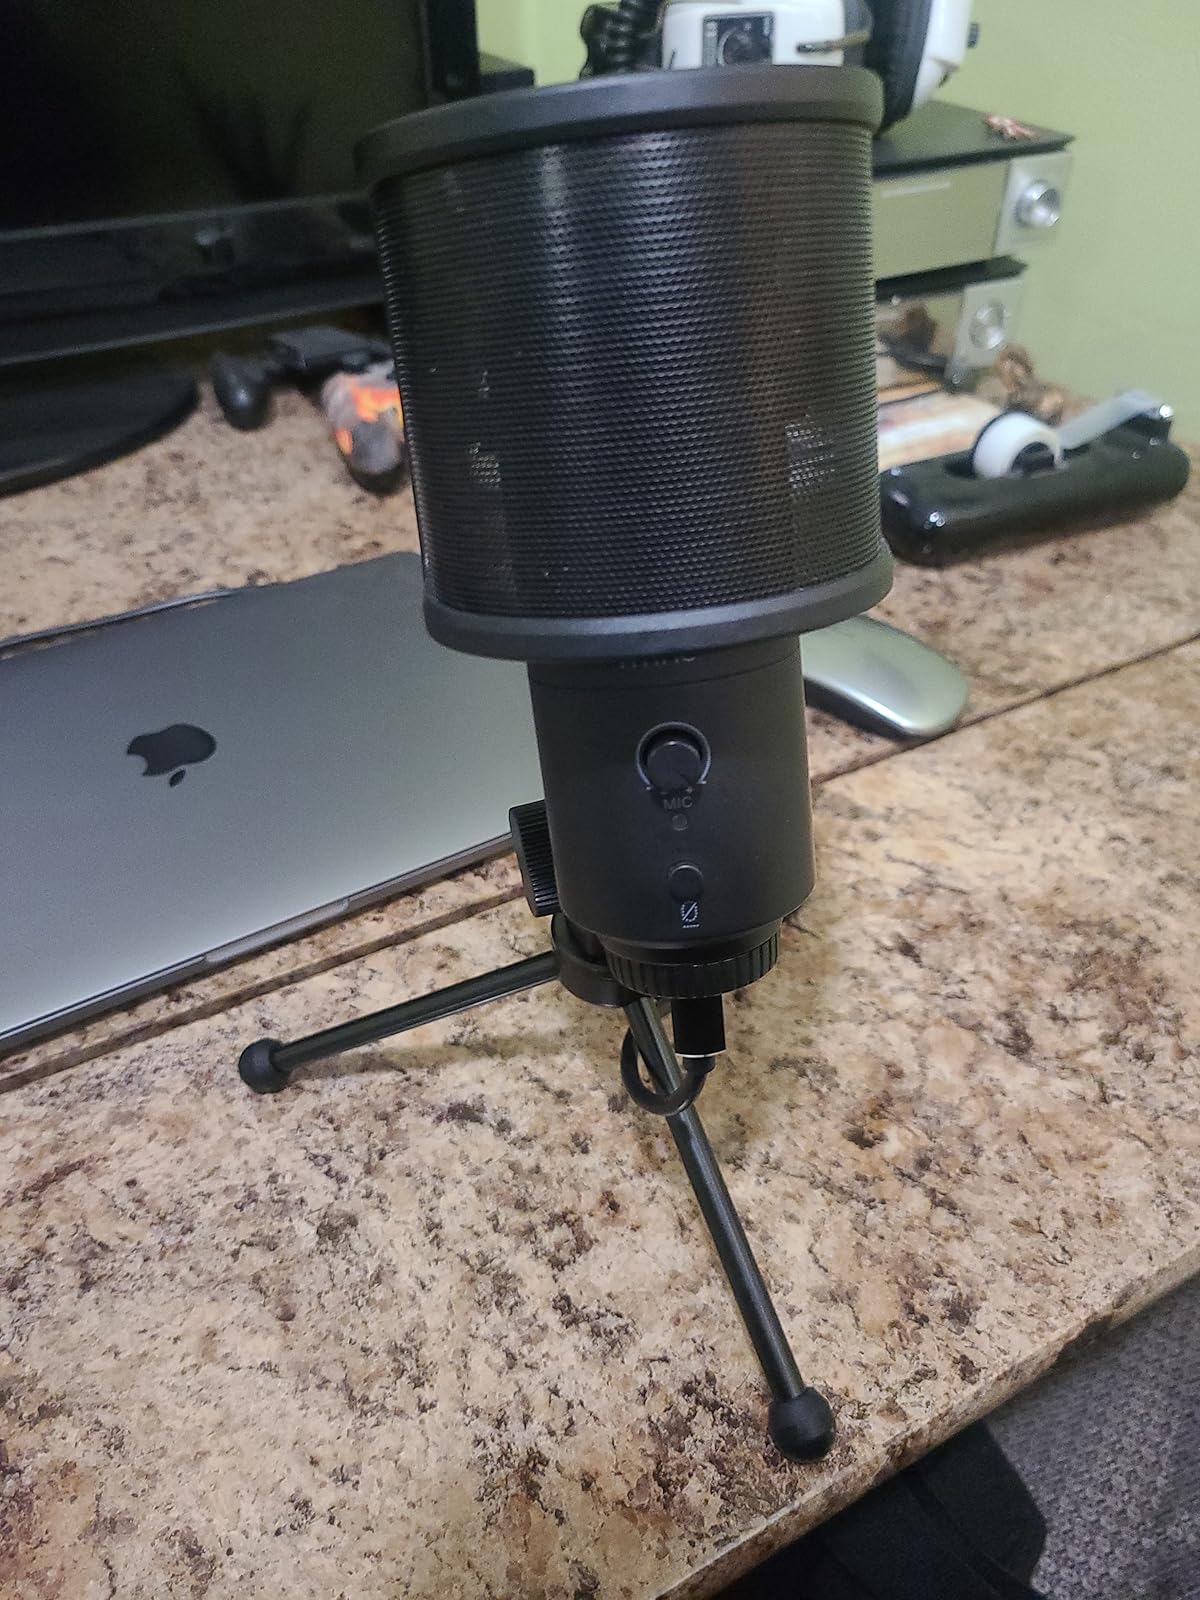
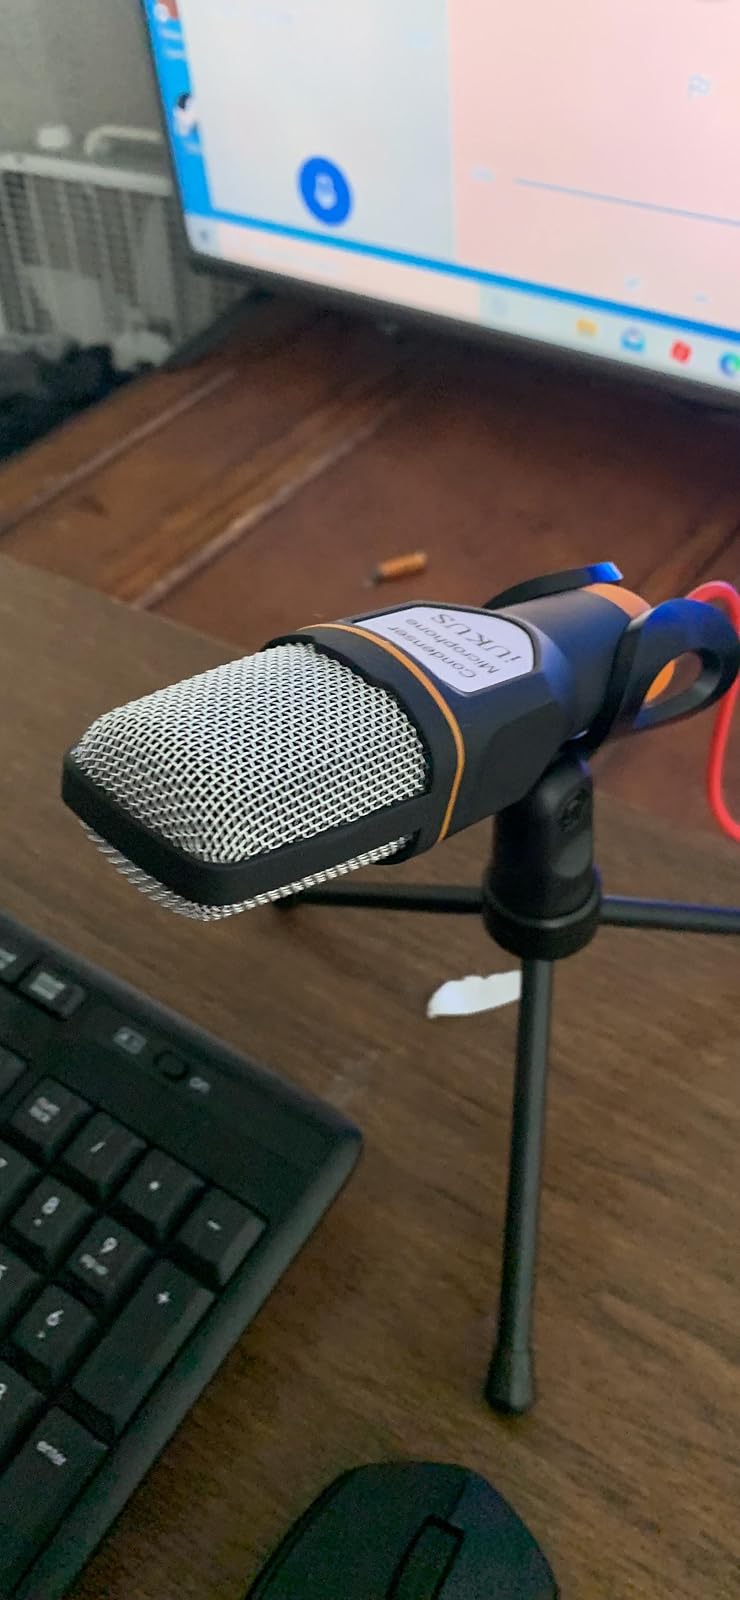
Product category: microphone
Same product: no